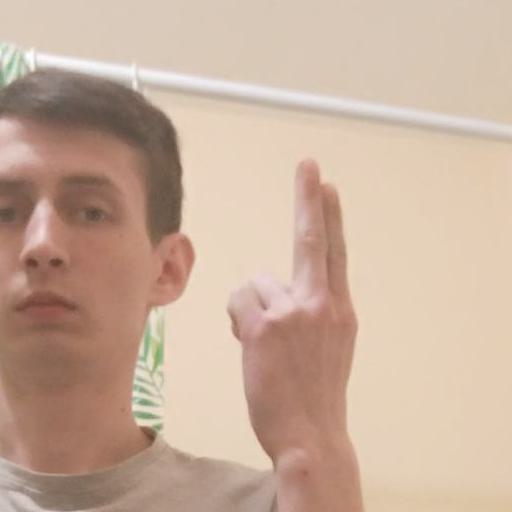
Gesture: two_up_inverted